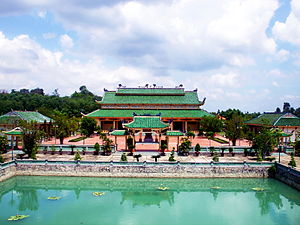
Biên Hòa
Bien Hoa er en vietnamesisk by. Det er hovedstaden i provinsen Dong Naiu. Befolkningen er 800.000 indbyggere. Ca Mau er 25 km syd for Ho Chi Minh-byen. Bien Hoa Lufthavn er 5 km fra centrum.